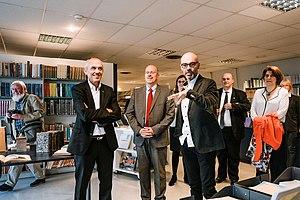
50 ans du CRBC. Les personnalités
Le Centre de recherche bretonne et celtique, laboratoire interdisciplinaire, a été créé en 1969 à la Faculté des lettres et sciences sociales de l'université de Bretagne occidentale à Brest.